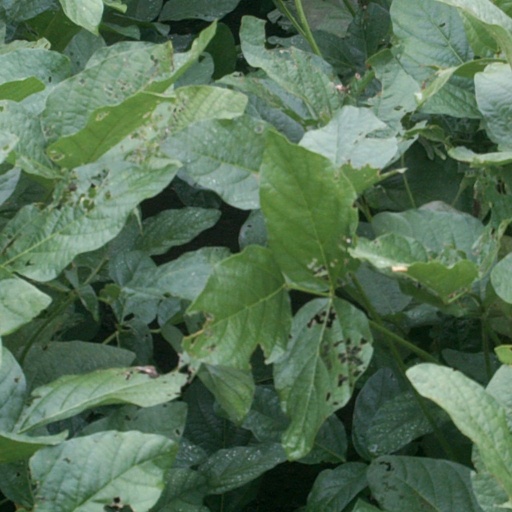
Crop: soybean